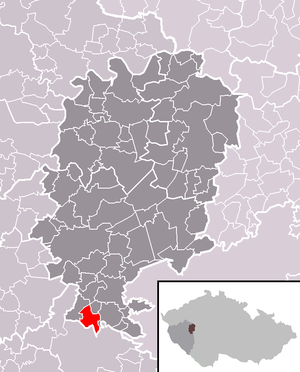
Mešno est une commune du district de Rokycany, dans la région de Plzeň, en République tchèque. Sa population s'élevait à 85 habitants en 2018.